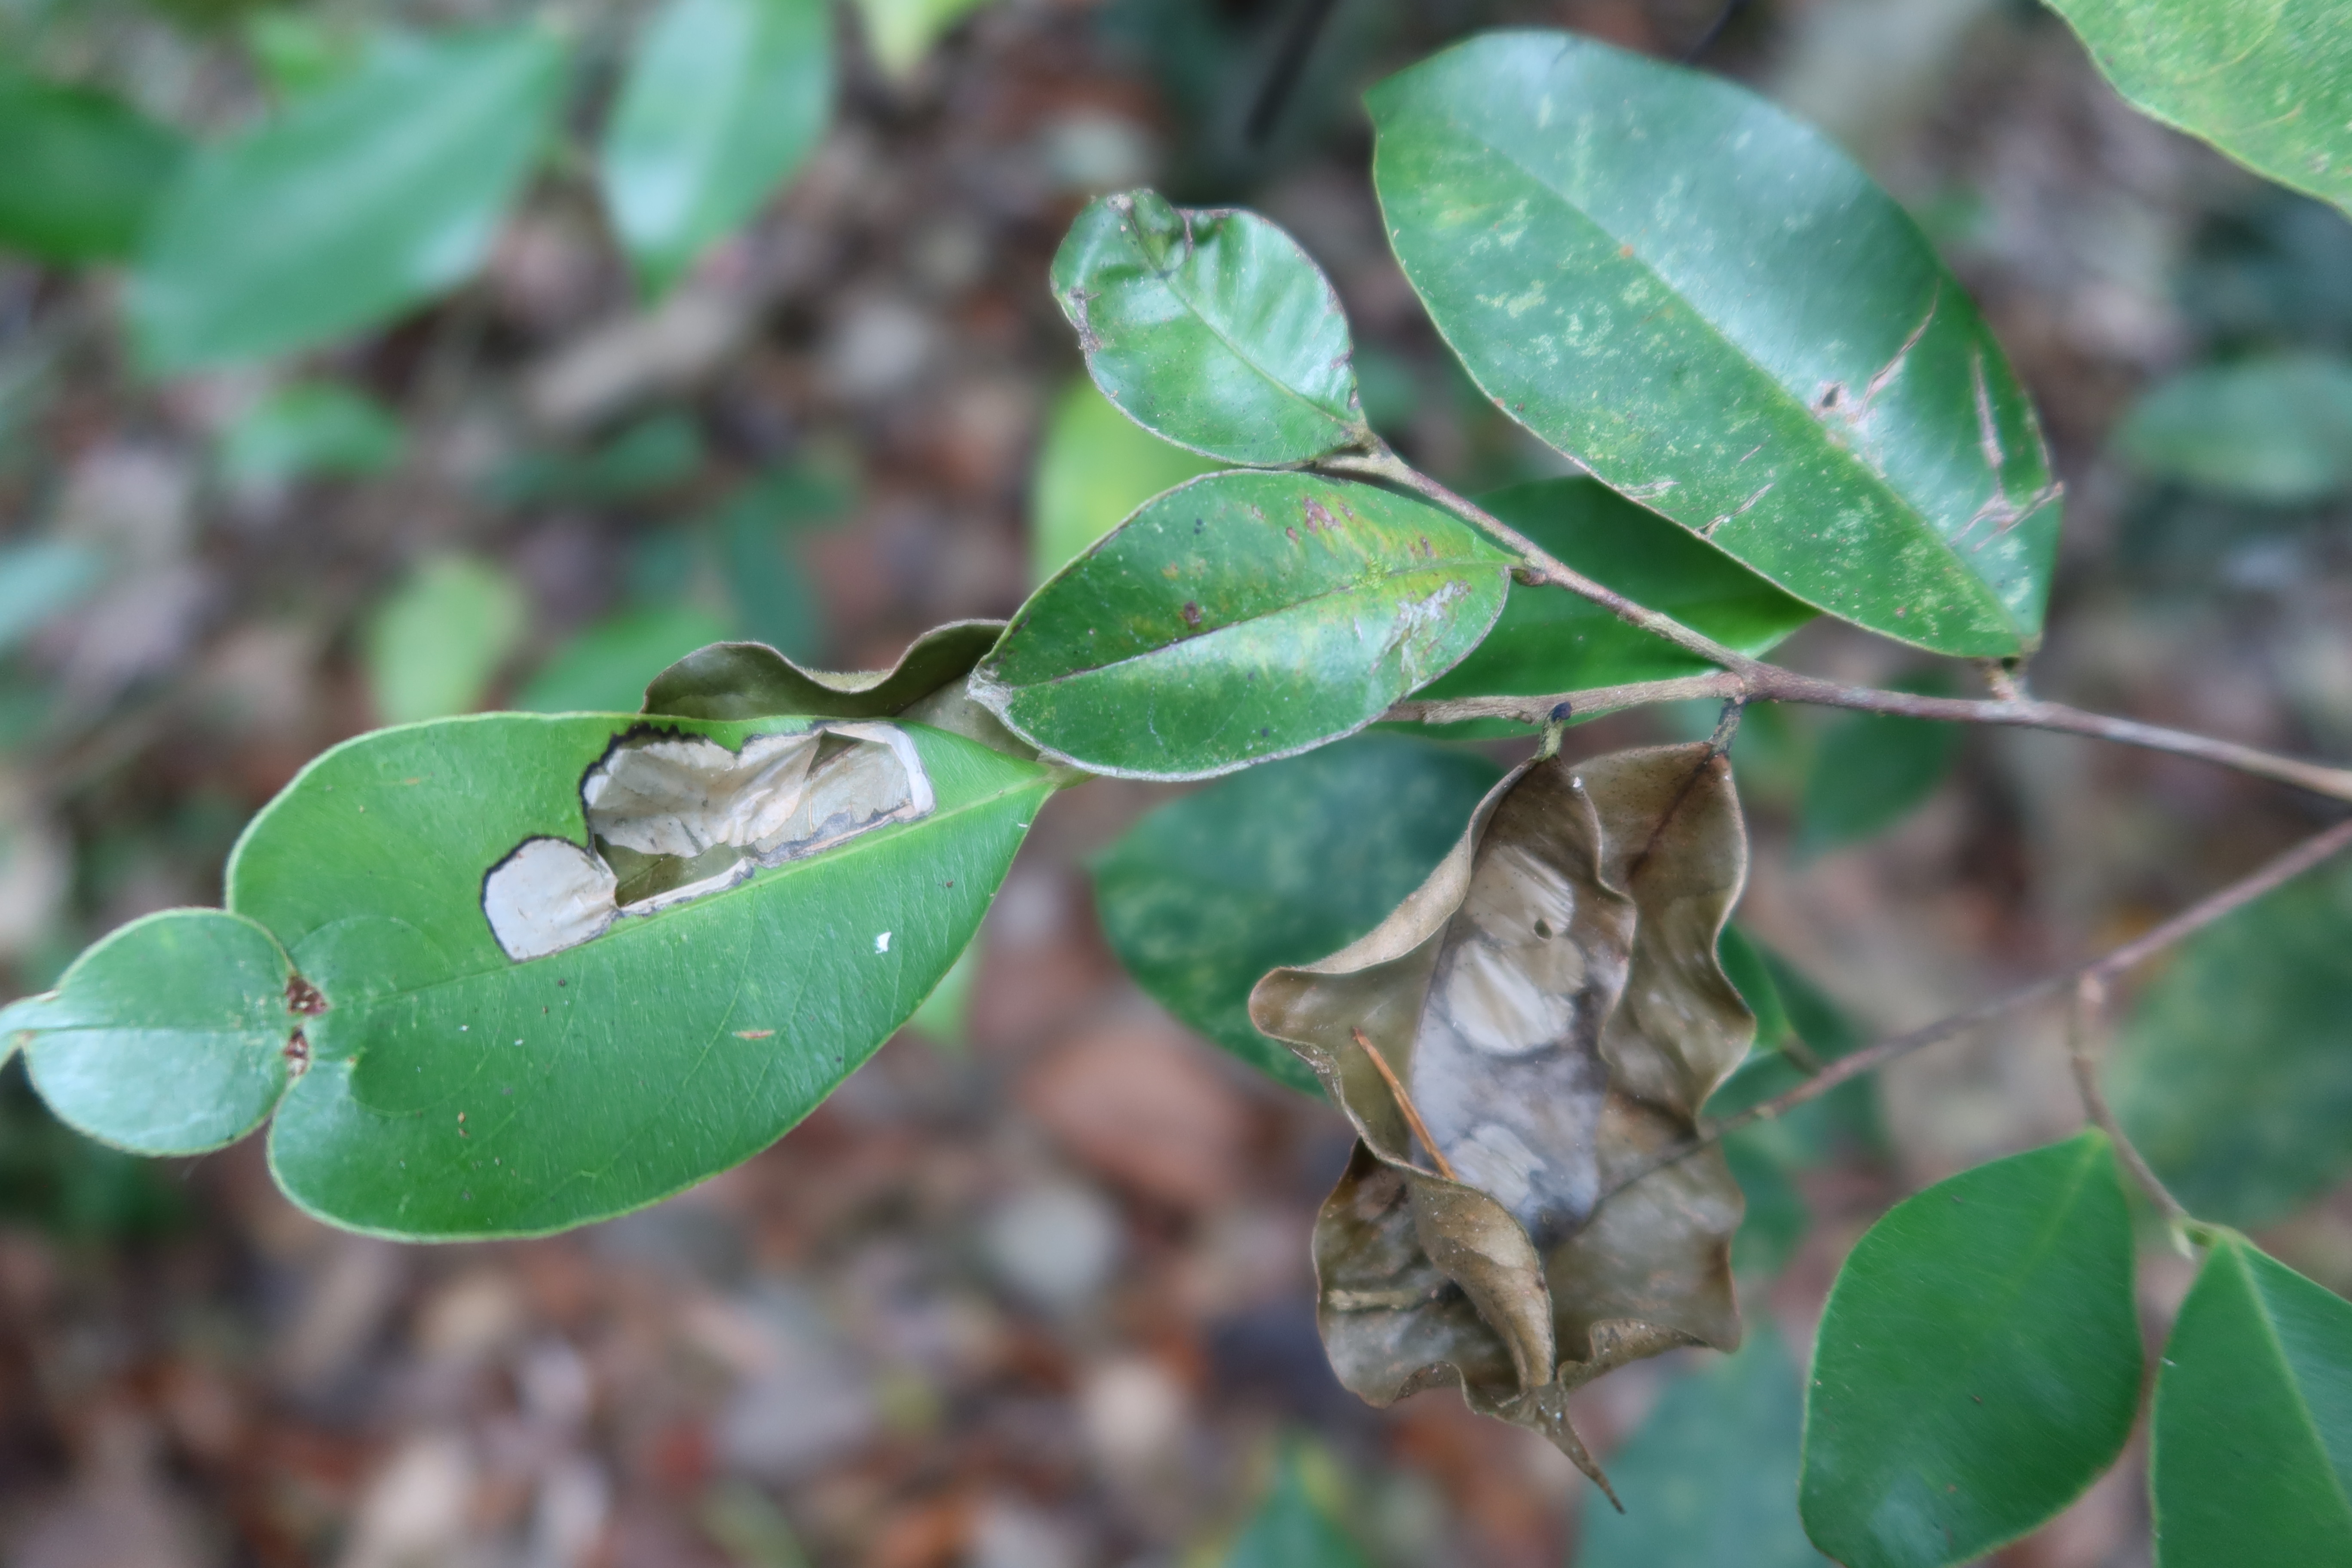
Label: Mosaic Viruses